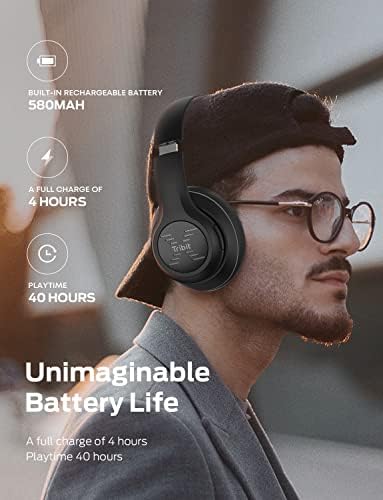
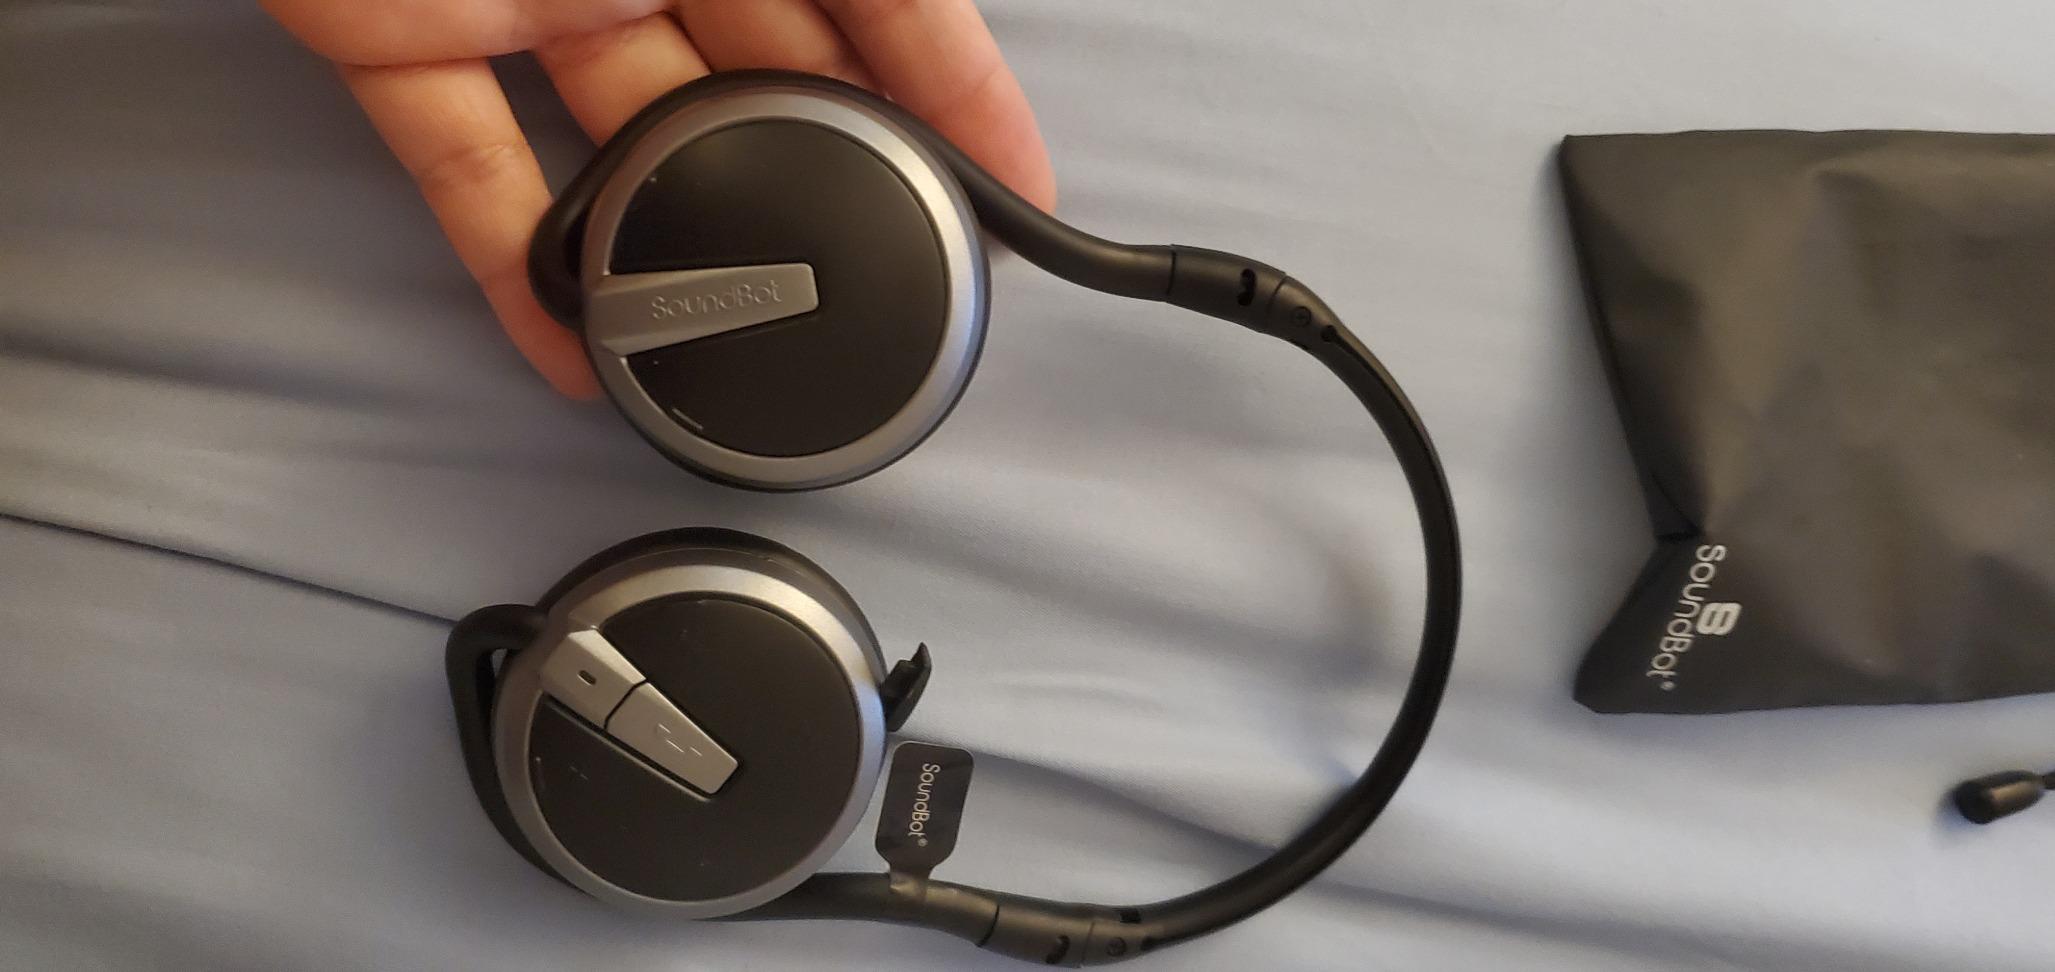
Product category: headphones
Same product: no